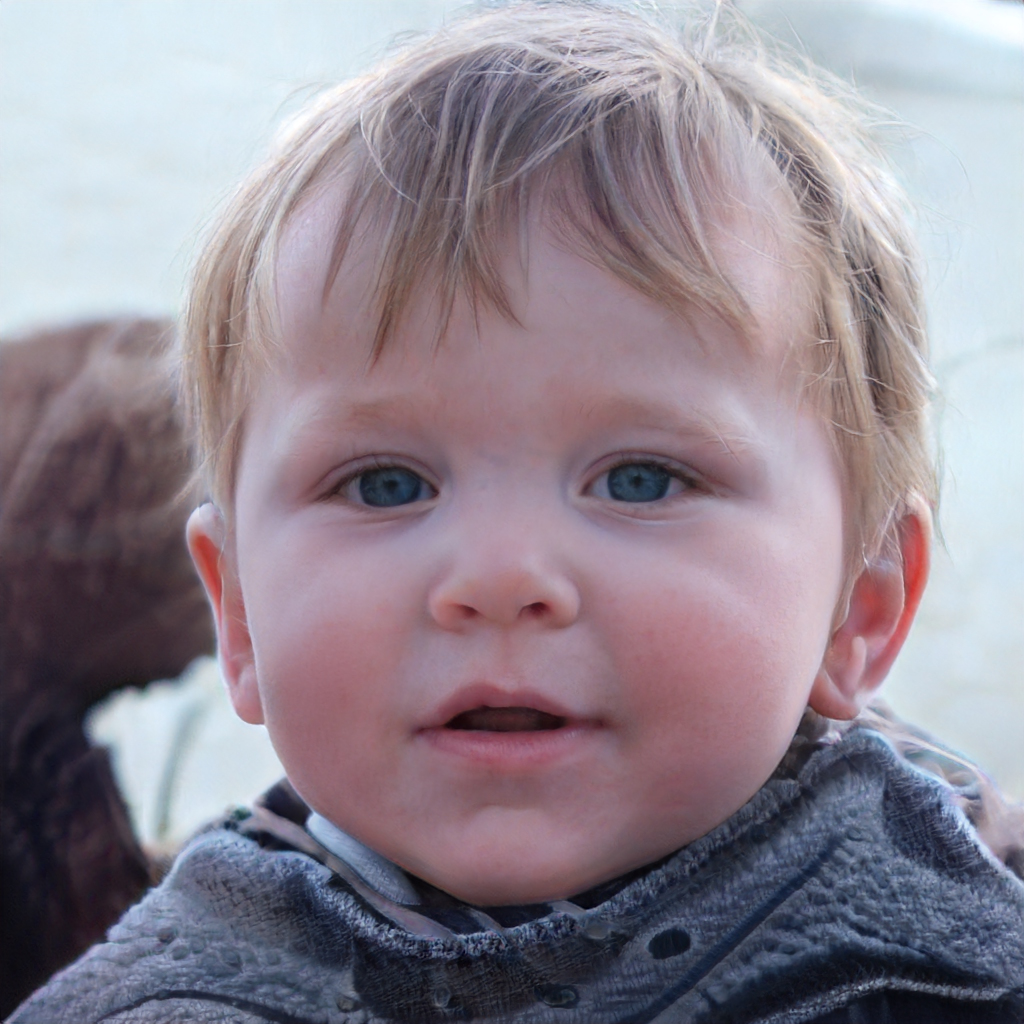
Gender: Male